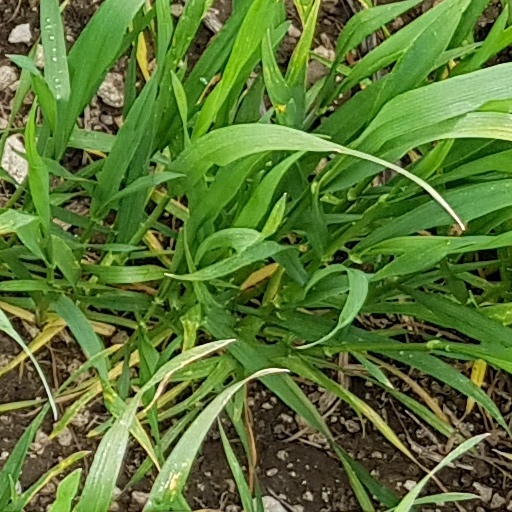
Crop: wheat